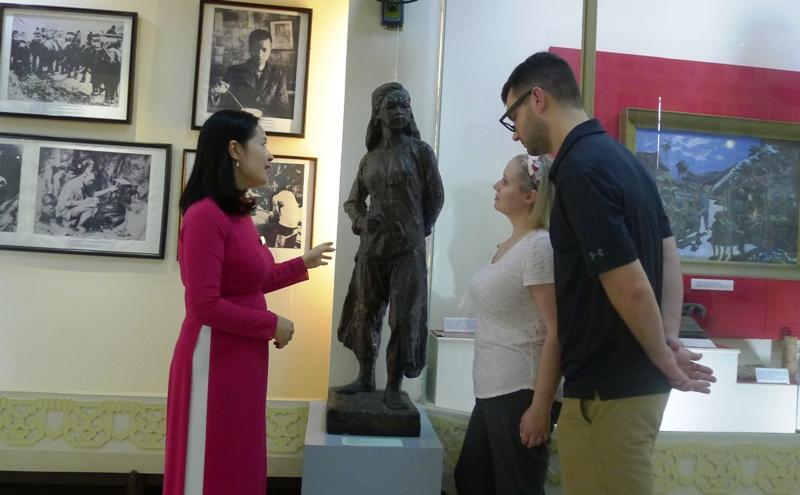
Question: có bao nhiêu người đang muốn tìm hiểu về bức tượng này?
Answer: có hai người đang muốn tìm hiểu về bức tượng này